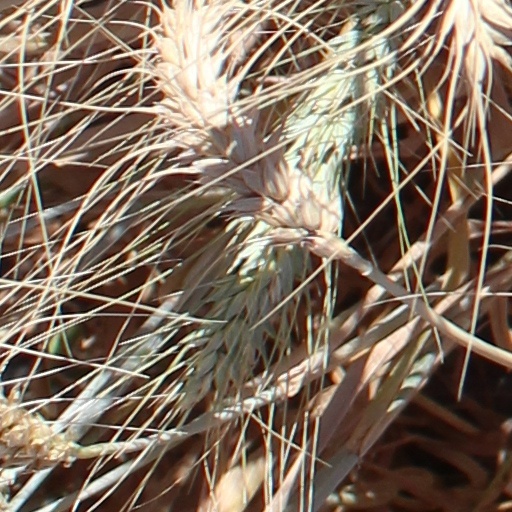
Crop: wheat